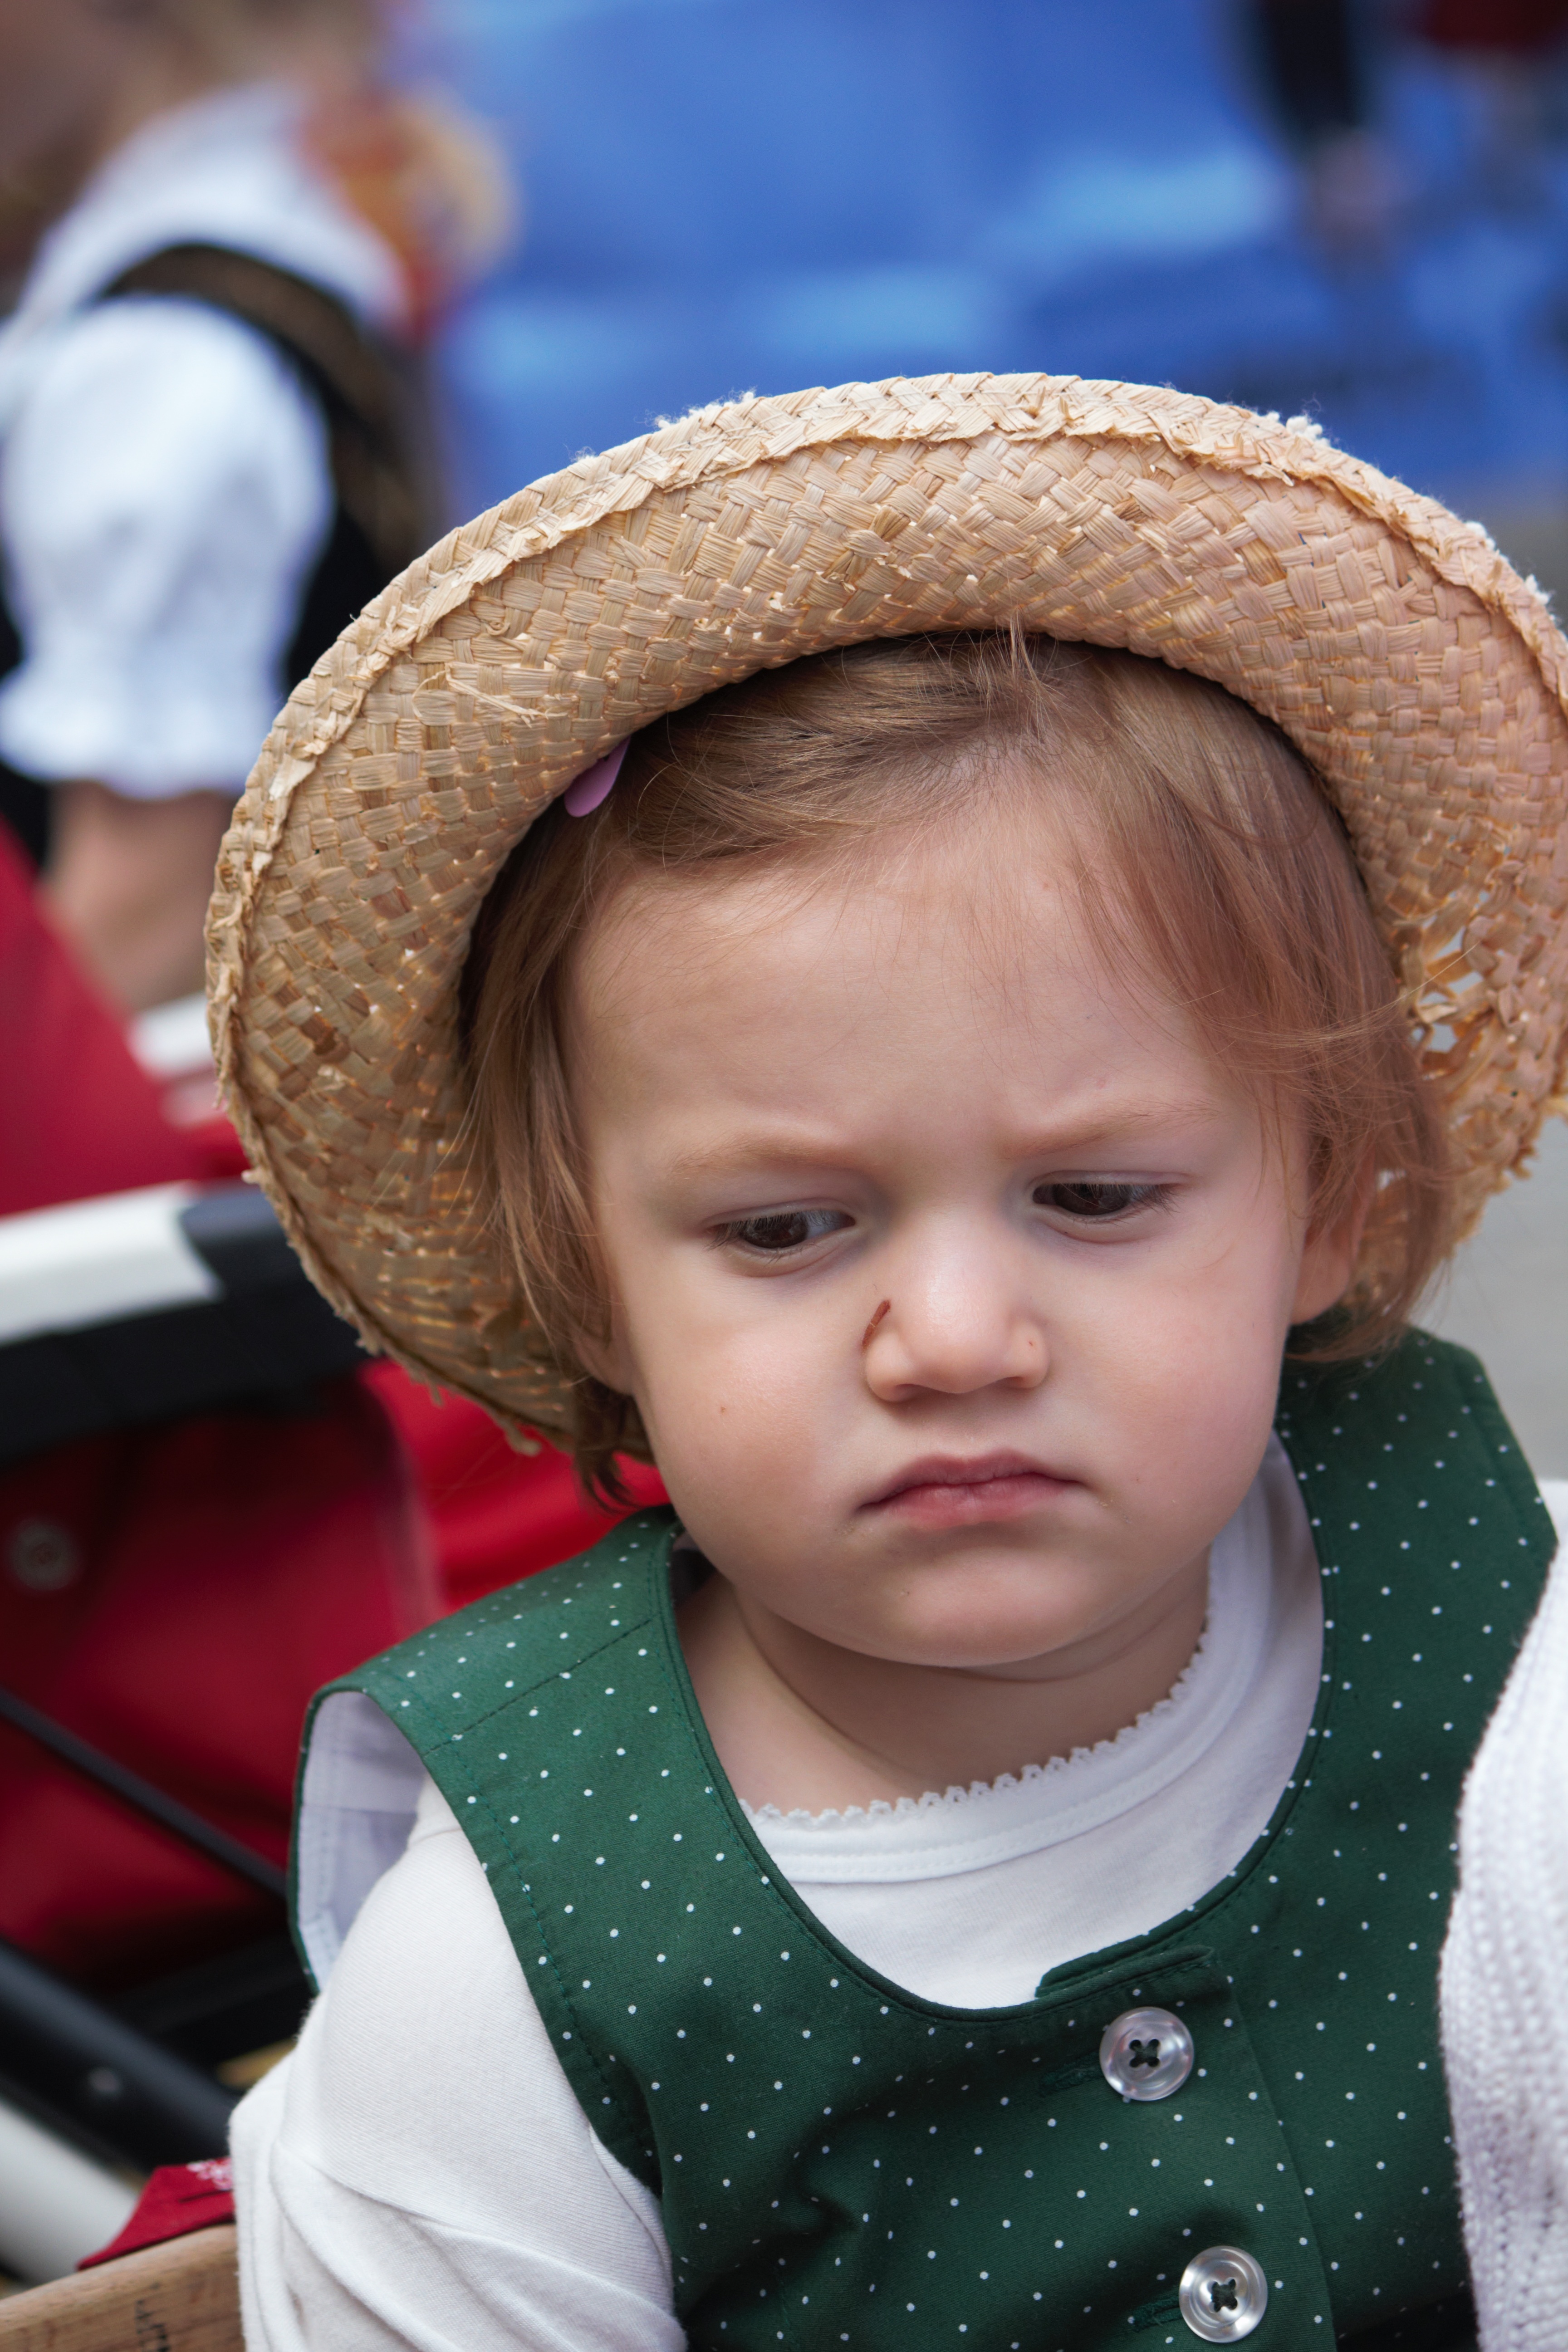
person, people, girl, portrait, child, hat, clothing, toy, dress, infant, toddler, head, skin, costumes, reluctant to, indignation, displeasure